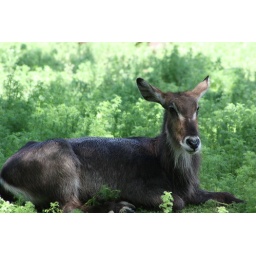
These are the animals you see on TV getting dragged into the water by a croc.